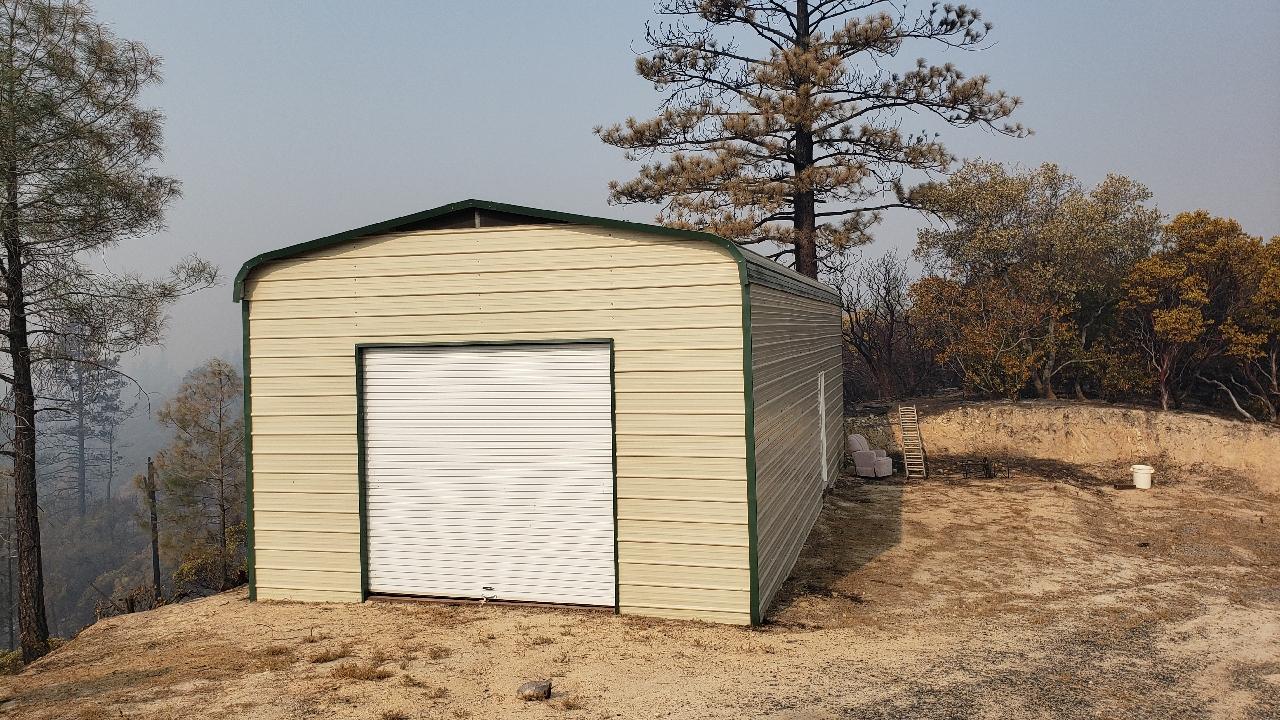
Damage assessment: no_damage